Brad Keller (baseball)

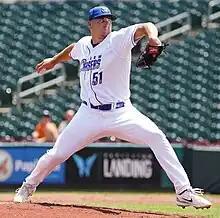
Keller with the Omaha Storm Chasers in 2023

Brad Michael Keller (born July 27, 1995) is an American professional baseball pitcher for the Chicago Cubs of Major League Baseball (MLB). He has previously played in MLB for the Kansas City Royals, Chicago White Sox, and Boston Red Sox. He made his MLB debut with the Royals in 2018.